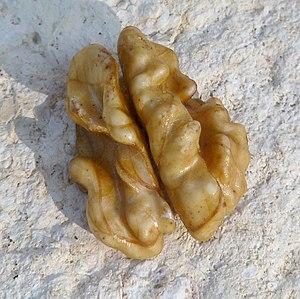
Fruit de la noix
Dans le domaine de l'alimentation humaine, les fruits secs comprennent les « fruits comportant naturellement peu d'humidité dans leur partie consommable » ainsi que les fruits déshydratés artificiellement, dénommés fruits secs à chair. Les fruits naturellement secs peuvent être des « noyaux ou noix, drupes, légumes, capsules et/ou follicules ». Ce sont principalement des fruits à coque, qui sont utilisés comme aliments et ont généralement une teneur élevée en graisse. Les fruits secs à chair comprennent principalement les raisins, les abricots, les dattes, les figues ou les pruneaux.